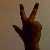
The image shows a hand gesture representing the number 3 in Indian Sign Language.